Aluminum building wiring

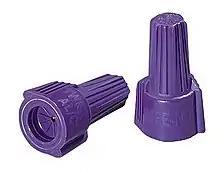
Ideal no. 65 Al-Cu twist-on wire nut with distinctive purple color

However, the U.S. Consumer Product Safety Commission (CPSC) currently recommends only two alternatives for a "permanent repair" using the pig-tailing method. The more extensively tested method uses special crimp-on connectors called COPALUM connectors. As of April 2011, the CPSC has also recognized miniature lug-type connectors called AlumiConn connectors. The CPSC considers the use of pigtails with wire nuts a "temporary repair", and even as a temporary repair recommends special installation procedures, and notes that there can still be hazards with attempting the repairs.